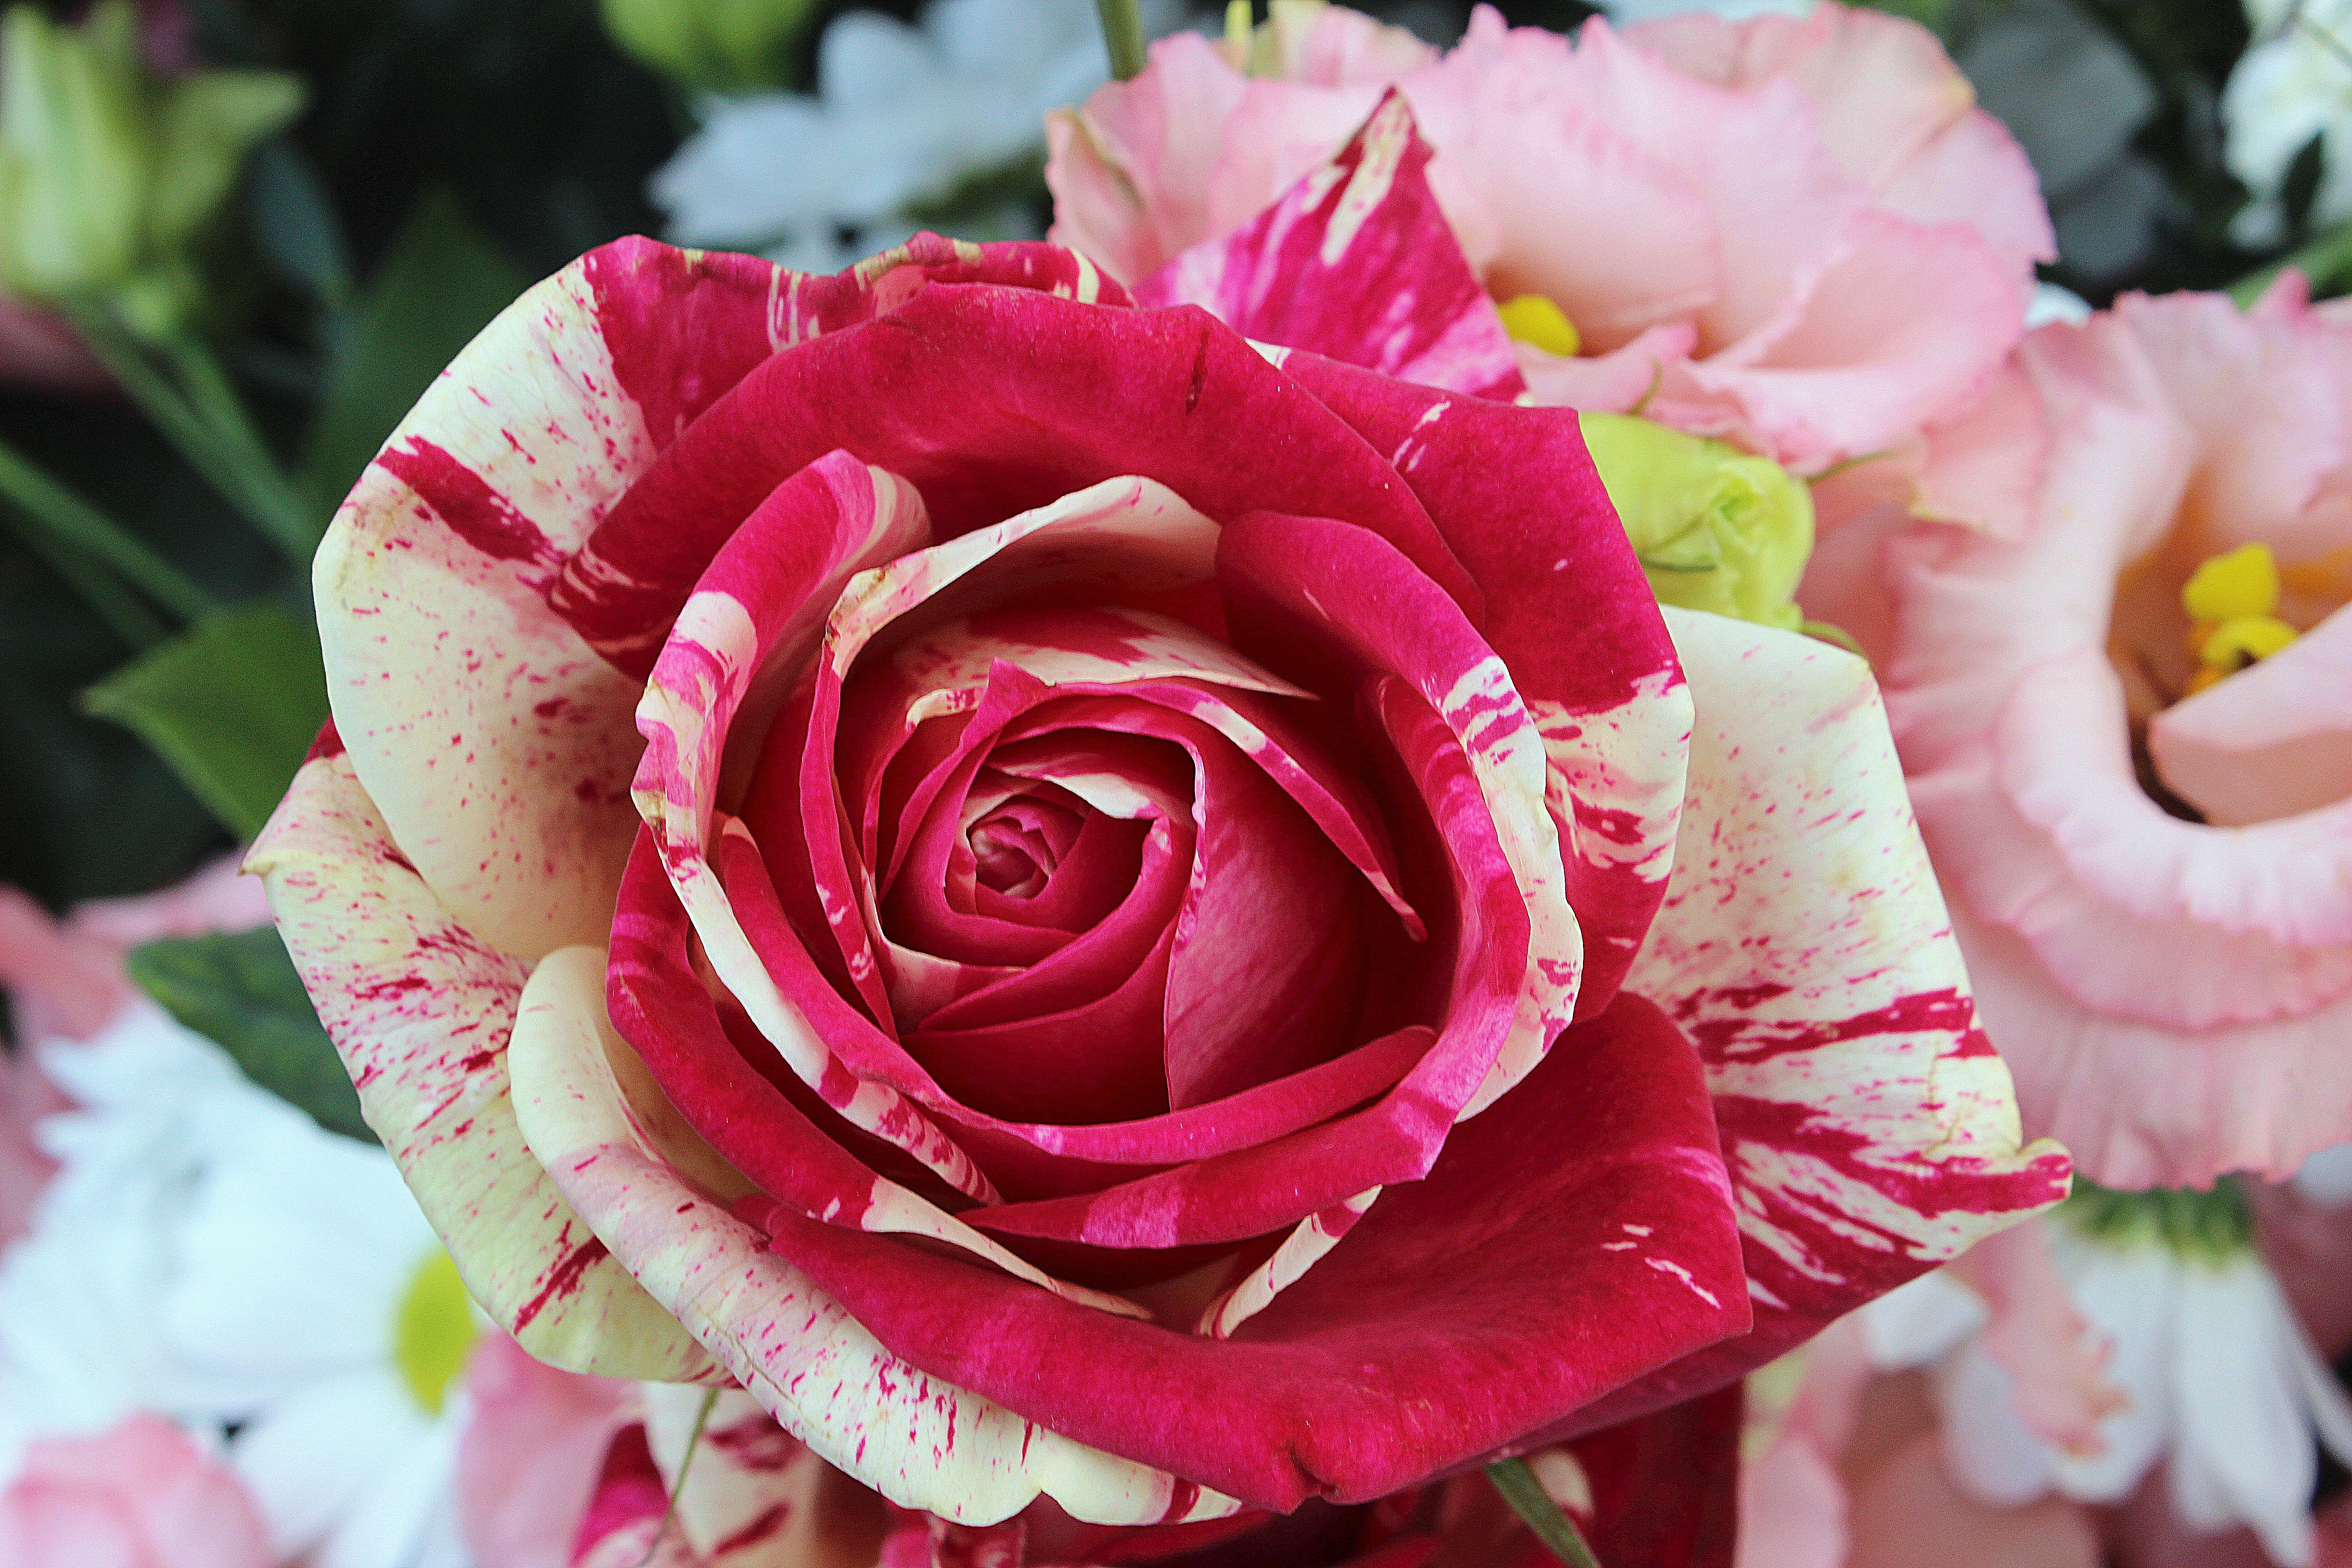
blossom, plant, flower, petal, bloom, bouquet, rose, red, pink, flora, floristry, floribunda, fragrance, rose bloom, macro photography, flowering plant, bi color, garden roses, rose family, pink white, flower bouquet, cut flowers, floral design, land plant, flower arranging